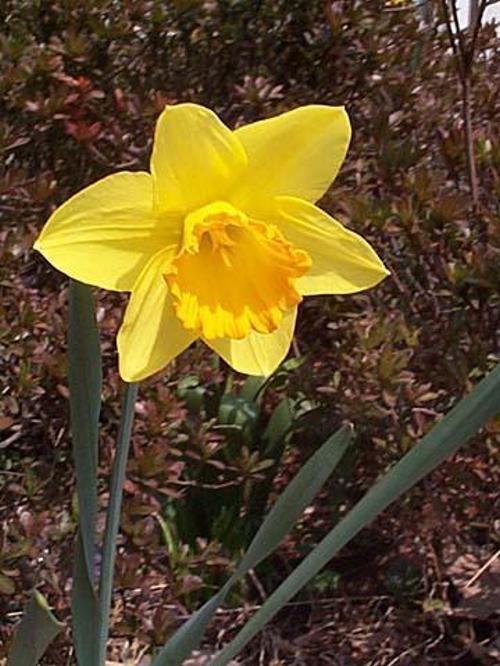
Label: daffodil